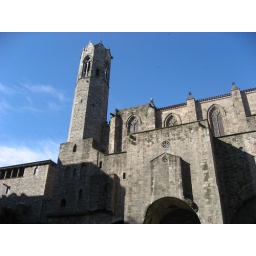
Official castle of ship owners and merchants in Gothic Barcelona.